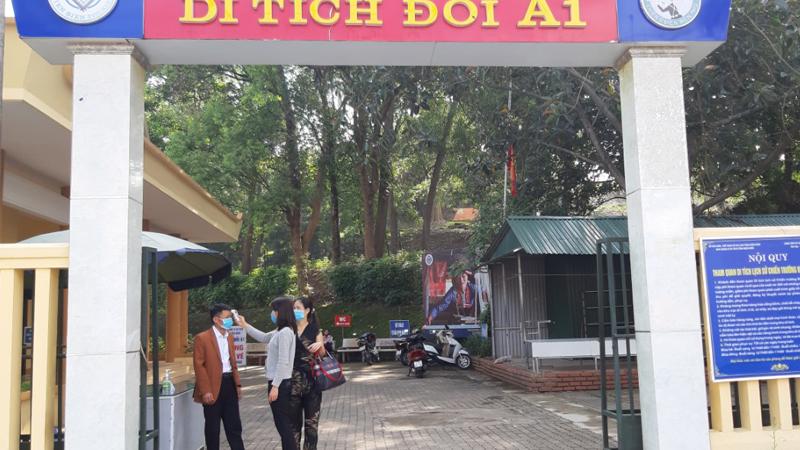
người đàn ông đang được người phụ nữ áo xám đo nhiệt độ cơ thể cho